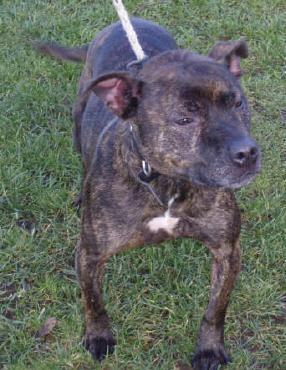
Staffordshire_bullterrier